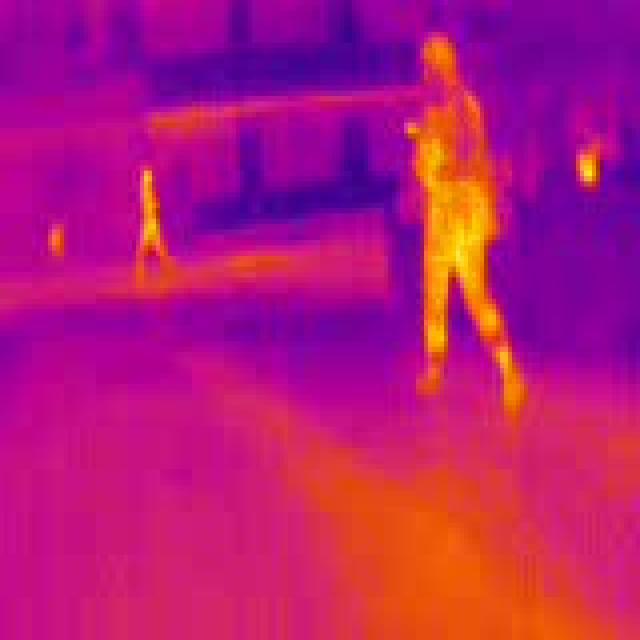
Detected objects:
label: person
label: person